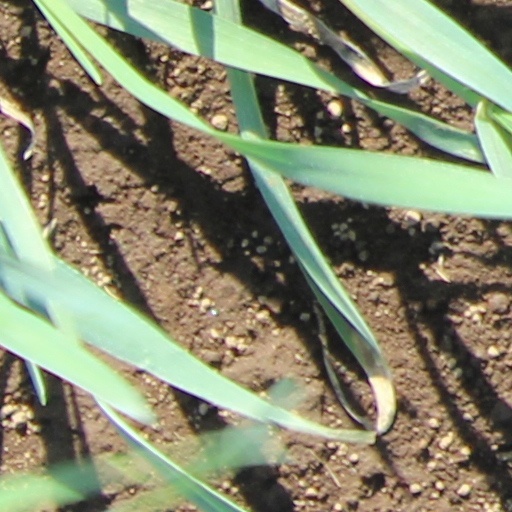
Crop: wheat